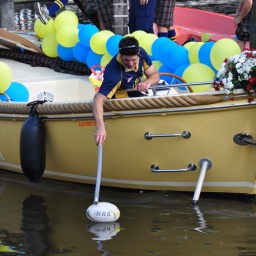
The Peurbakkentocht is a yearly event in Leiden where people dress up and sail in boats in the canals of Leiden.